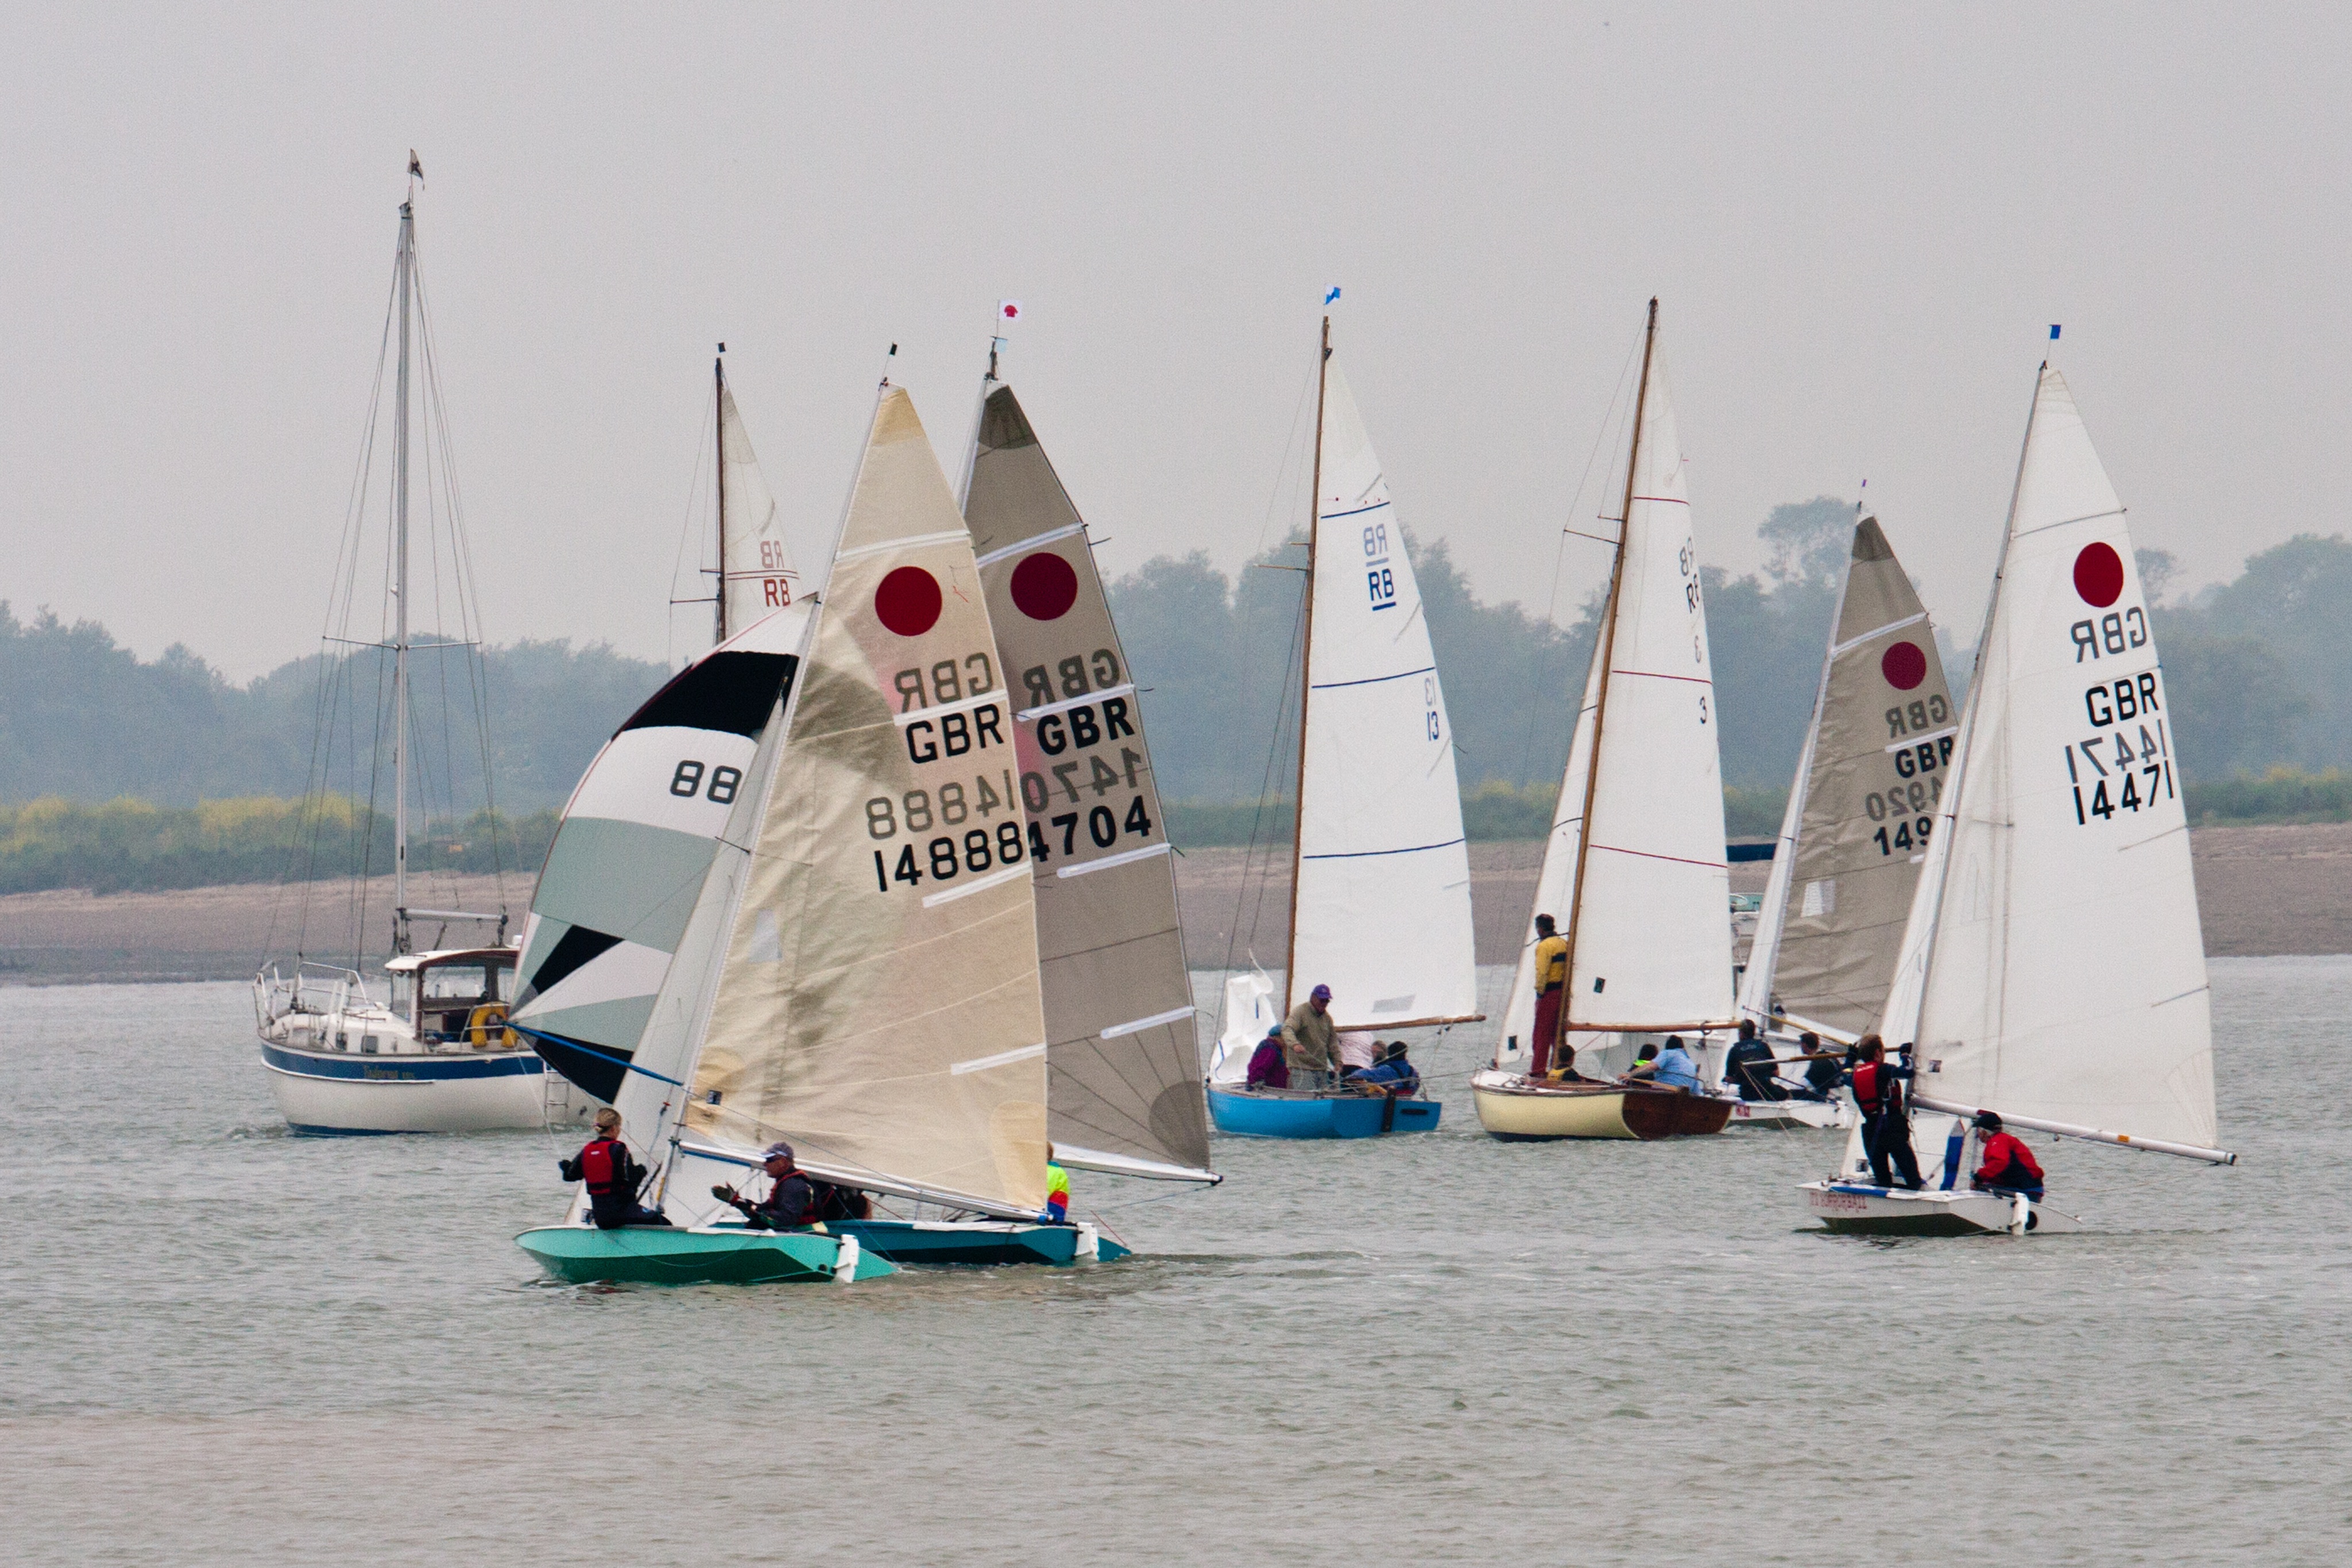
boat, vehicle, mast, sailing, sailboat, sports, sail, misty, sails, regatta, sailing ship, dinghy, yacht racing, skiff, windsports, dinghy sailing, keelboat, sailboat racing, dingy race, maneuvering